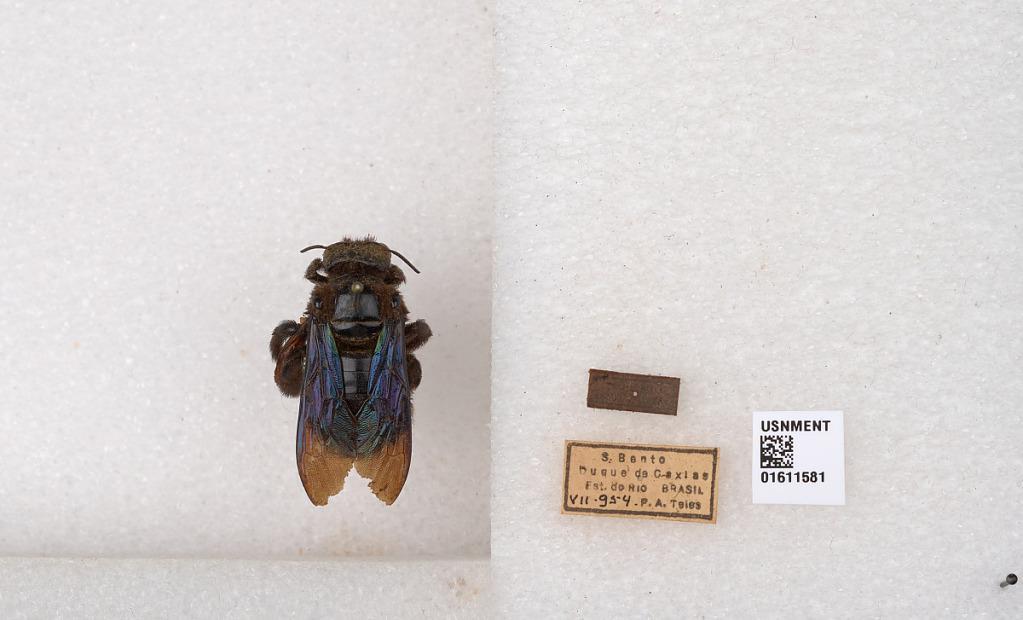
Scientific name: Xylocopa
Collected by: P. Teles
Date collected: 1954-7-1
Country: Brazil
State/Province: Rio de Janeiro
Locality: S. Bento, Duque de Caxias